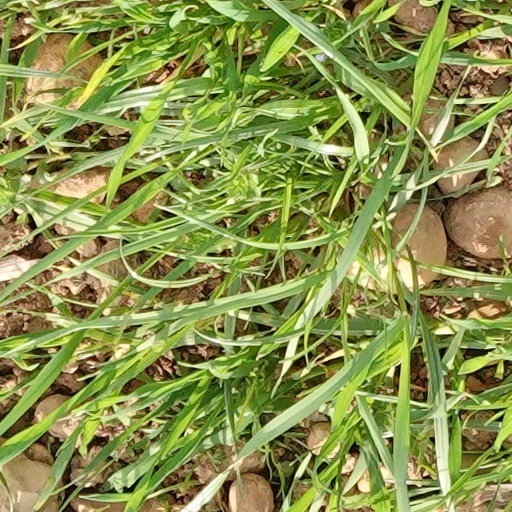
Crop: wheat